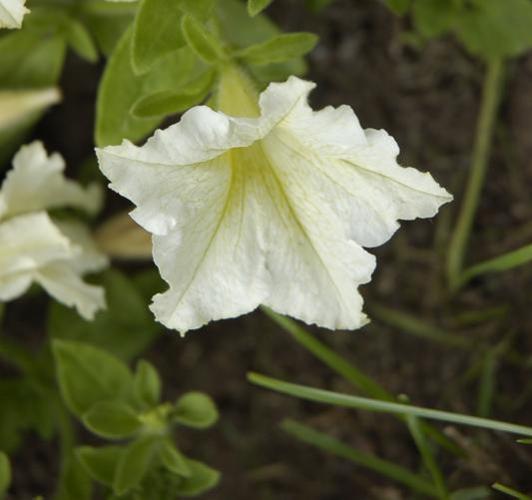
Label: petunia